Nerosubianco

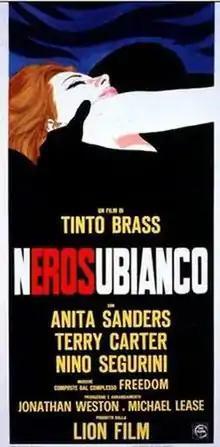

Nerosubianco, styled as nEROSubianco and also released with the international title Attraction, is an Italian black comedy (part collage film) directed by Tinto Brass. The film deals with a variety of contemporary themes such as sexual freedom, racial tensions, and political radicalism from the perspective of a young upper-class Italian woman. The film has also been titled rather exploitatively like "The Artful Penetration of Barbara" and as "Black on White", a literal translation of the Italian title.